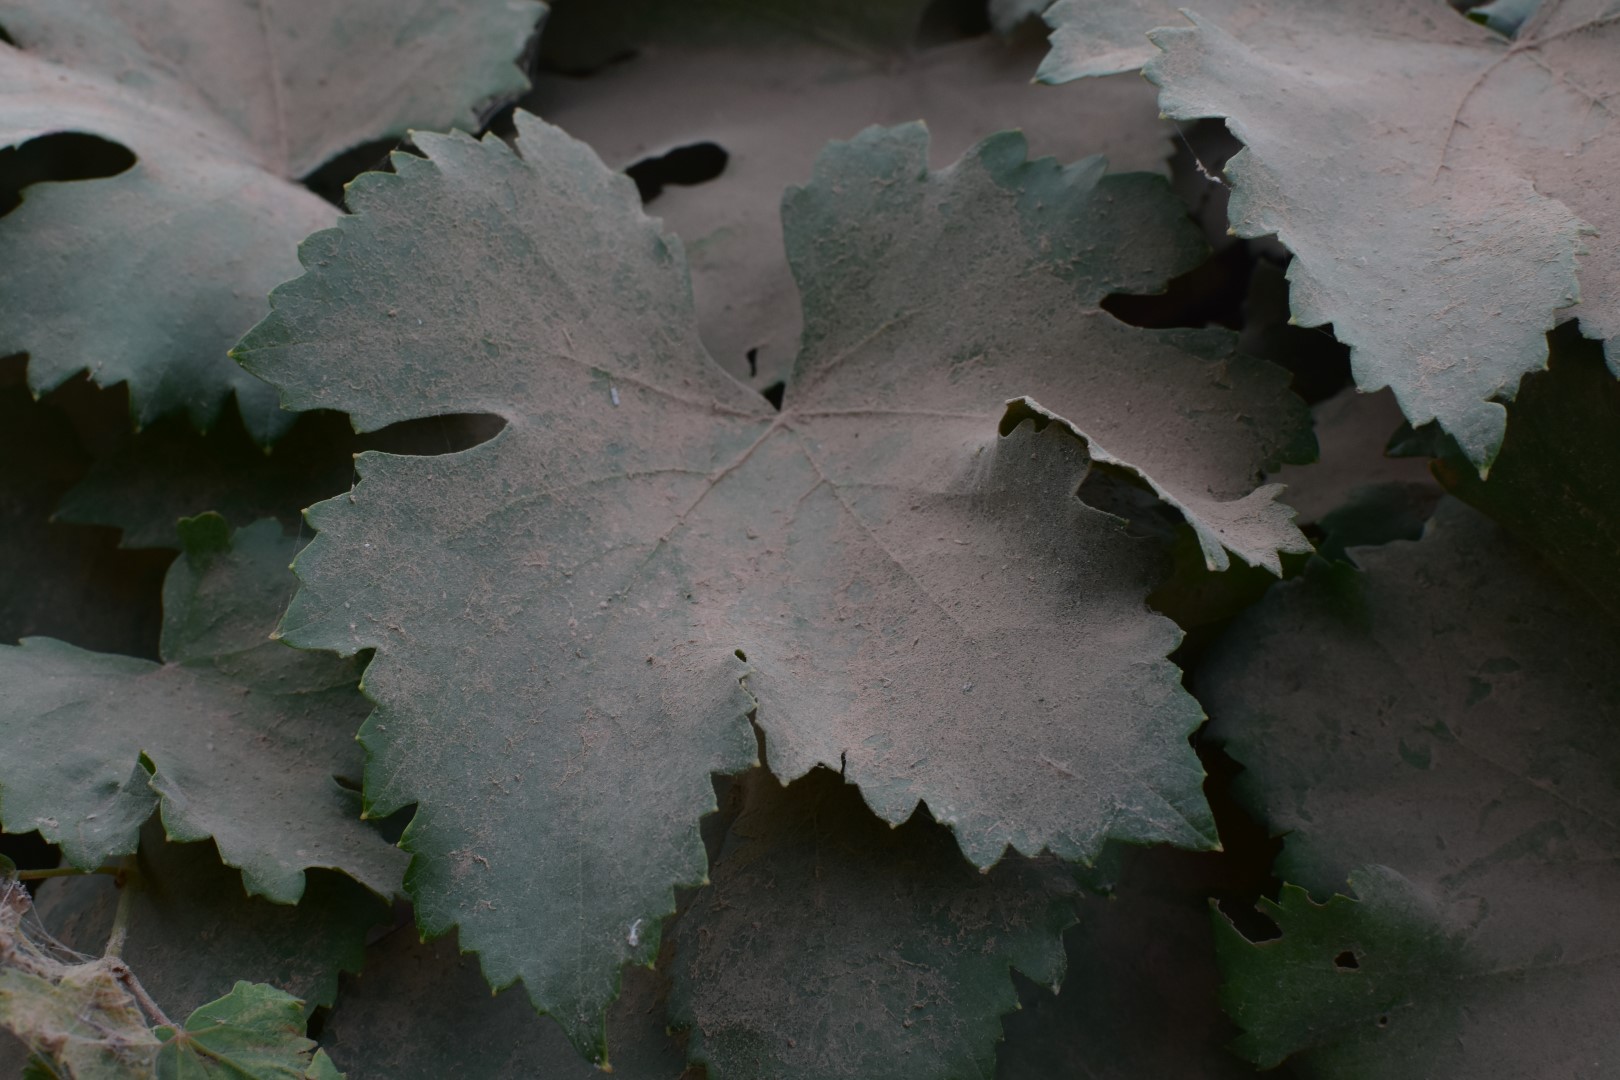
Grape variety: Kamali